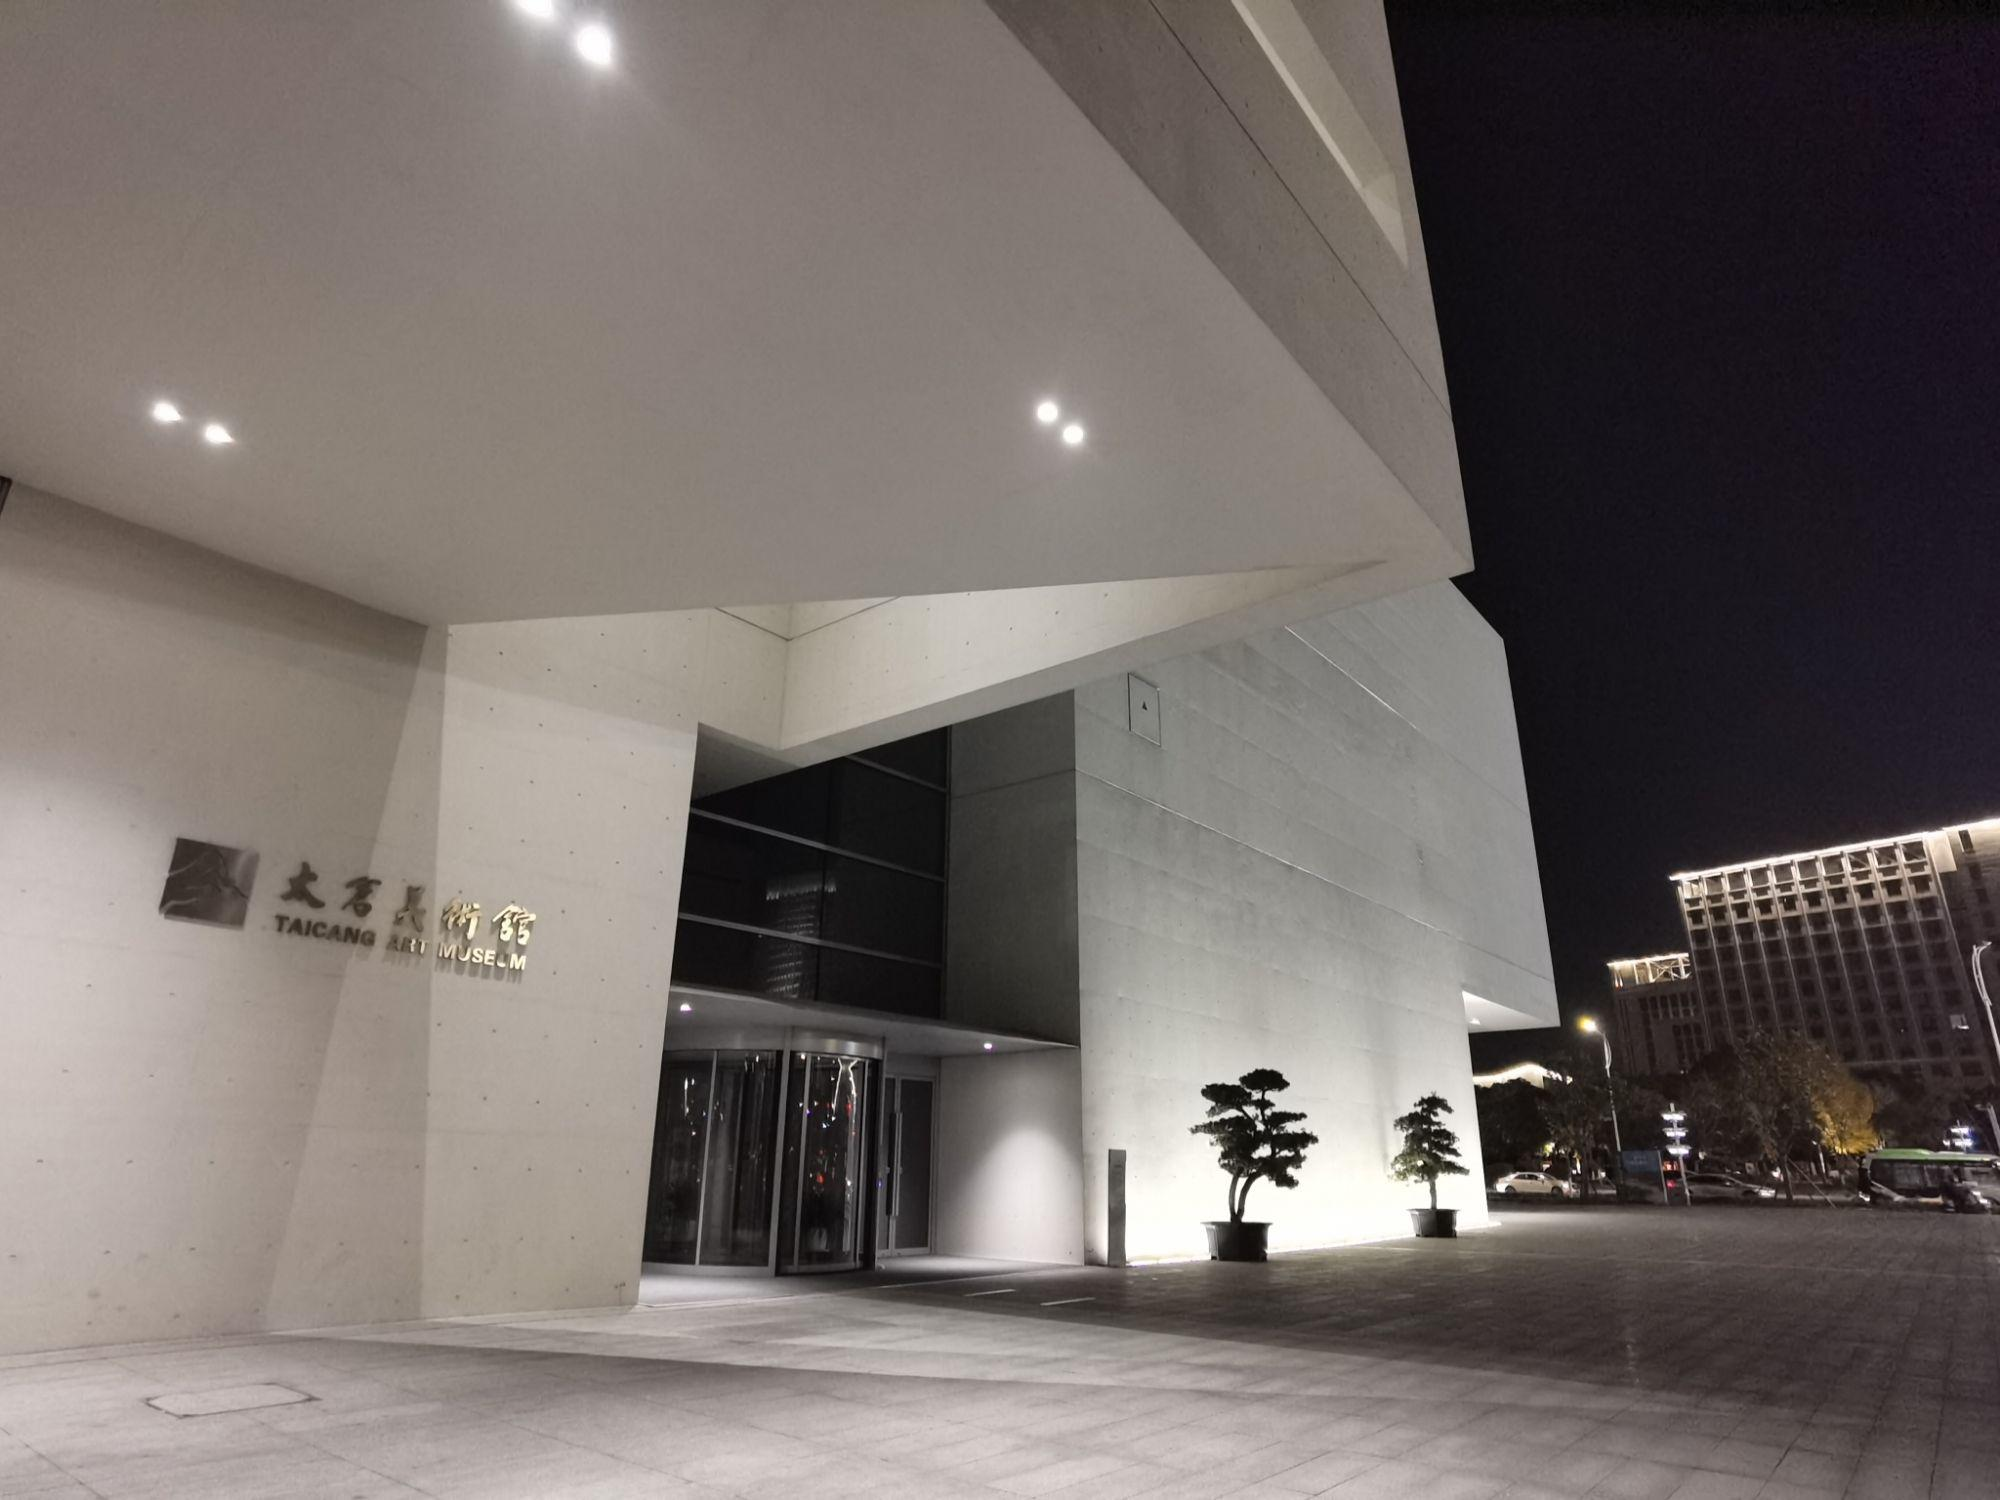
地标名称：太仓美术馆
所在城市：苏州市·太仓市